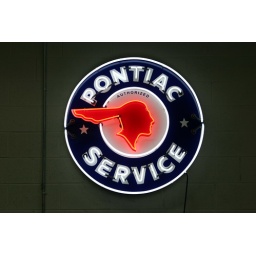
This sign is in a car collection in Ks. This is a new sign made by one of his company's.